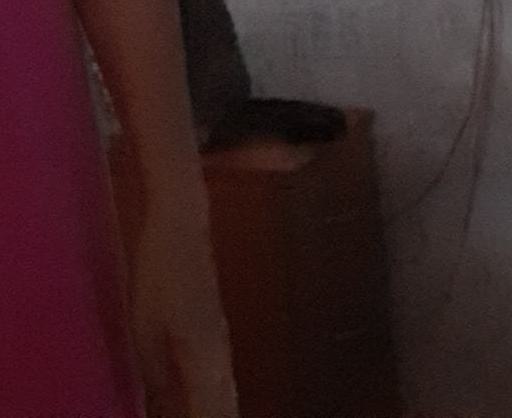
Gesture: no_gesture